County Roscommon

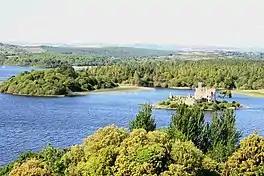
Lough Key

A greenway is planned connecting Athlone to Ballyleague.